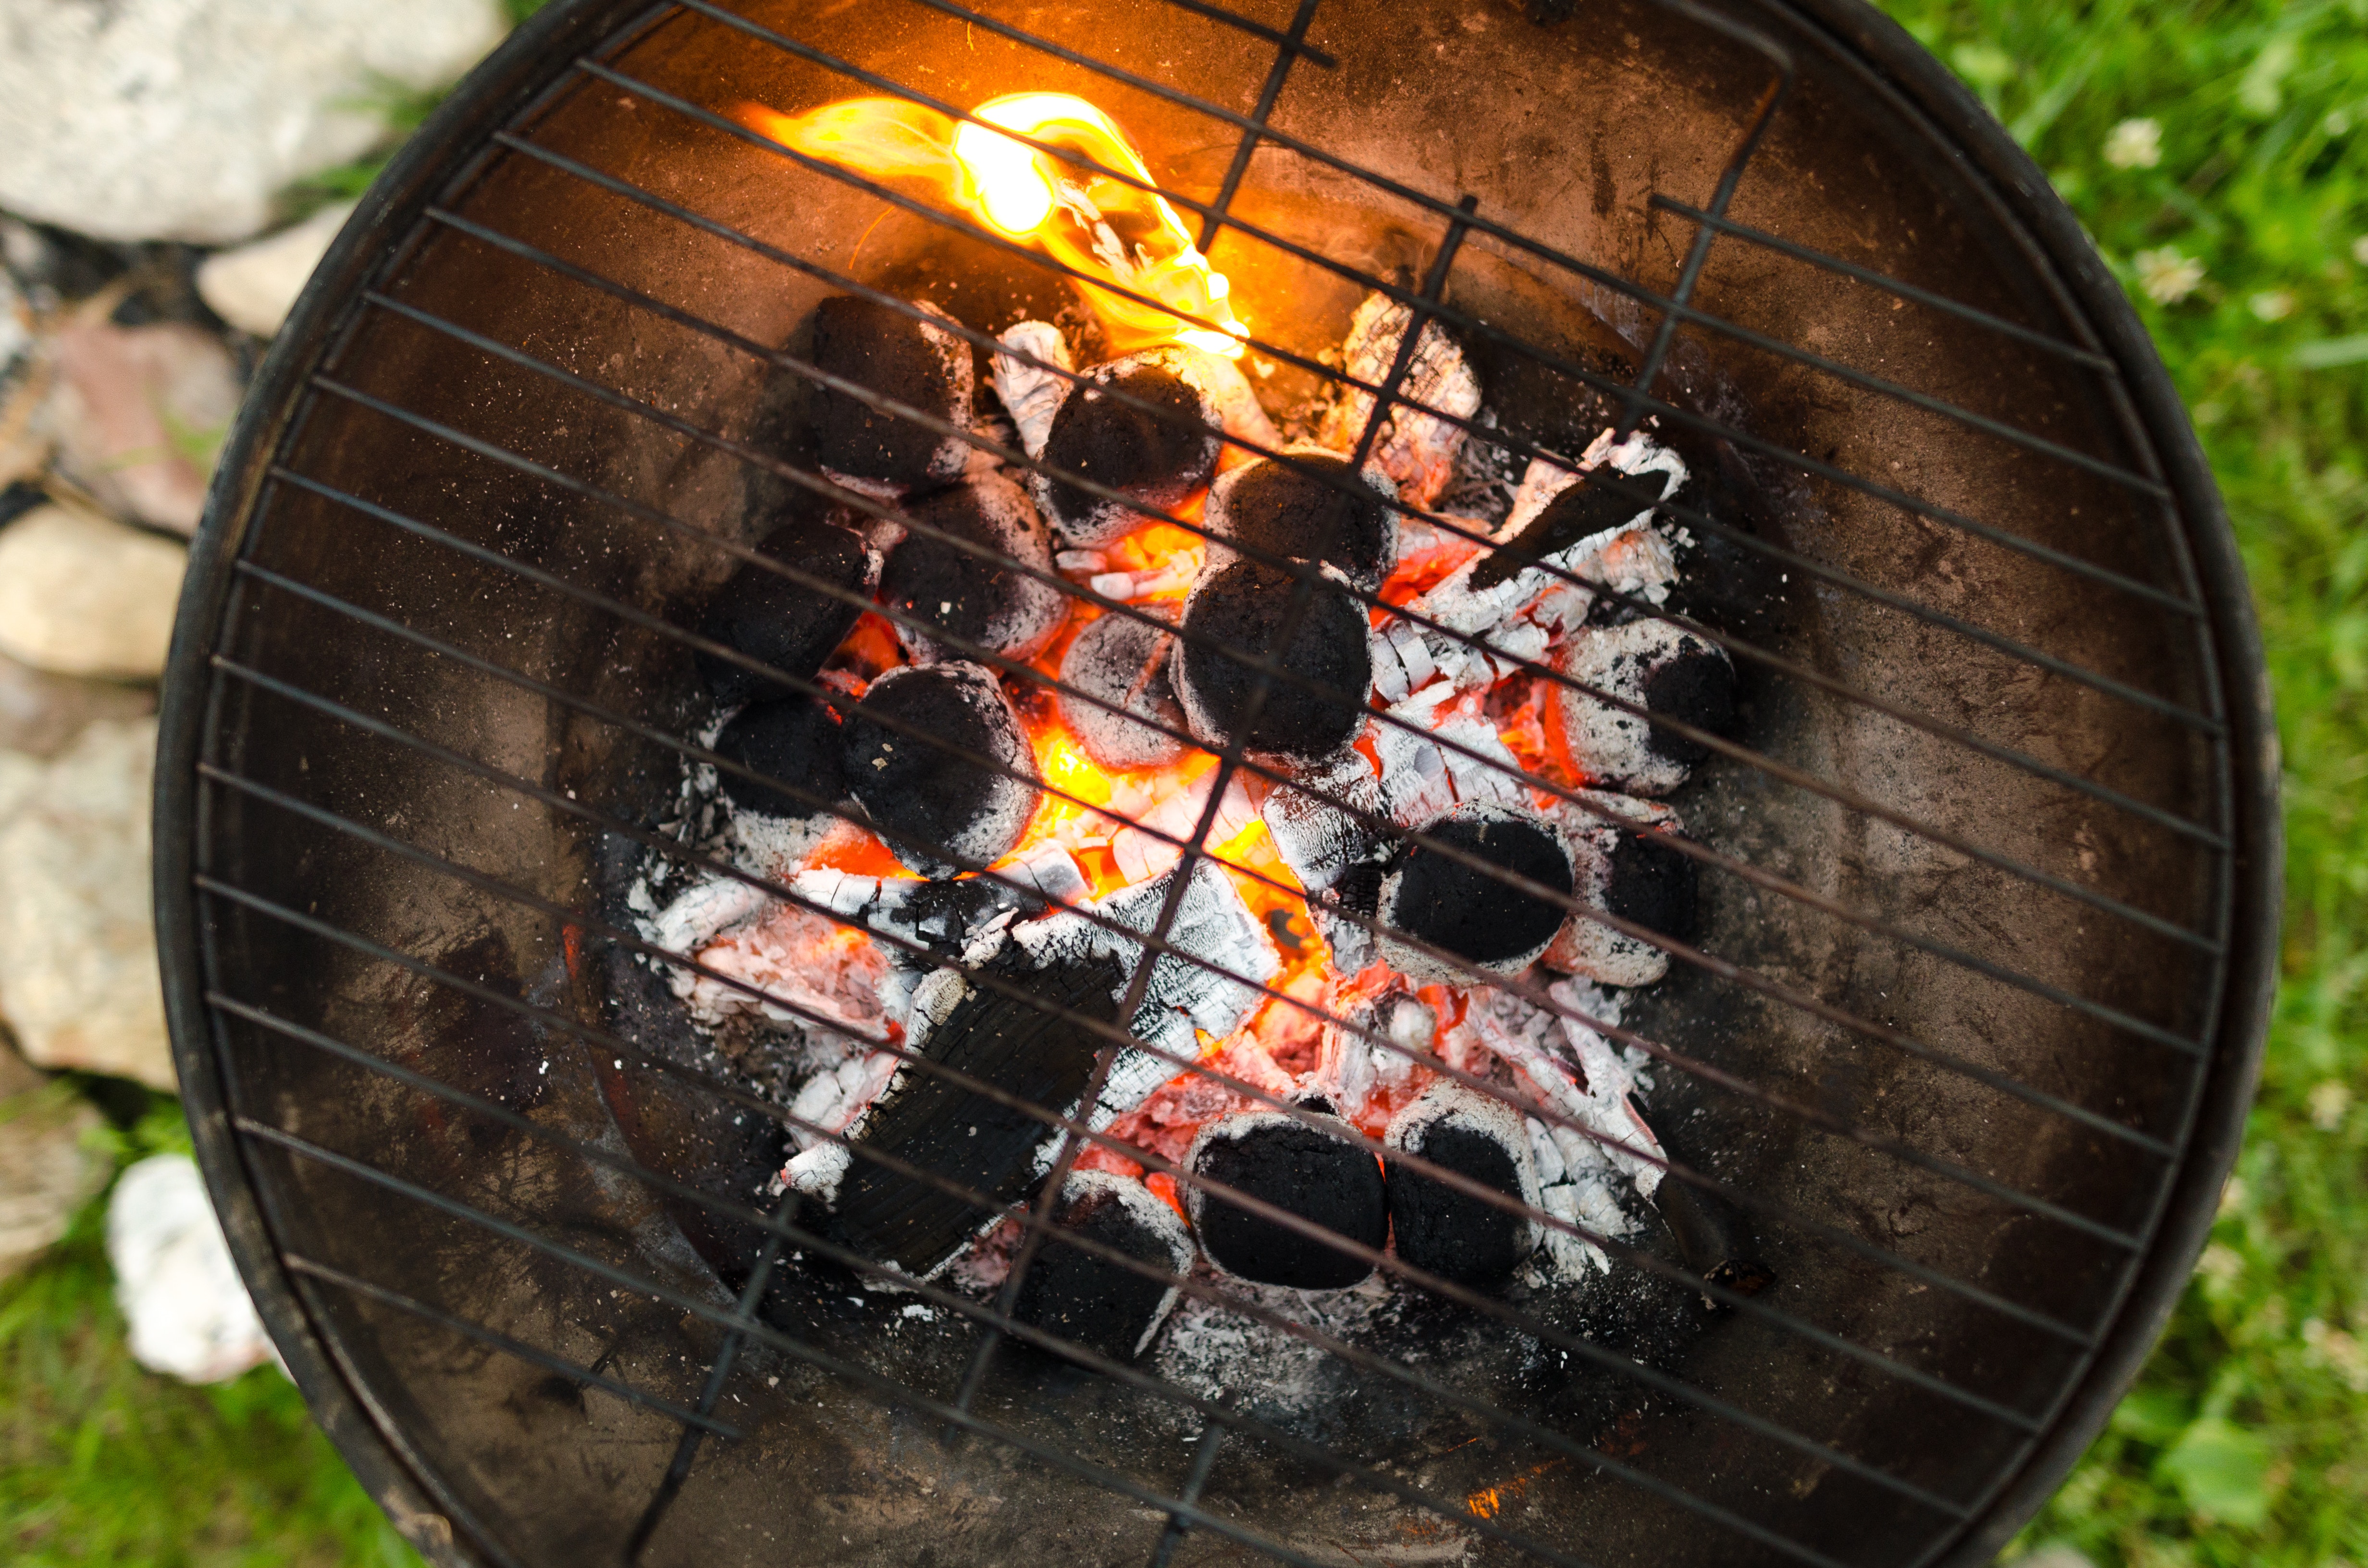
barbecue, charcoal, grilling, cooking, barbecue grill, outdoor grill, roasting, cuisine, heat, food, dish, flame, fire, ash, meat, recipe, campfire, metal